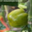
Label: sweet_pepper